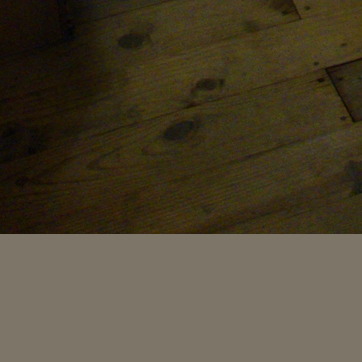
Material: wood